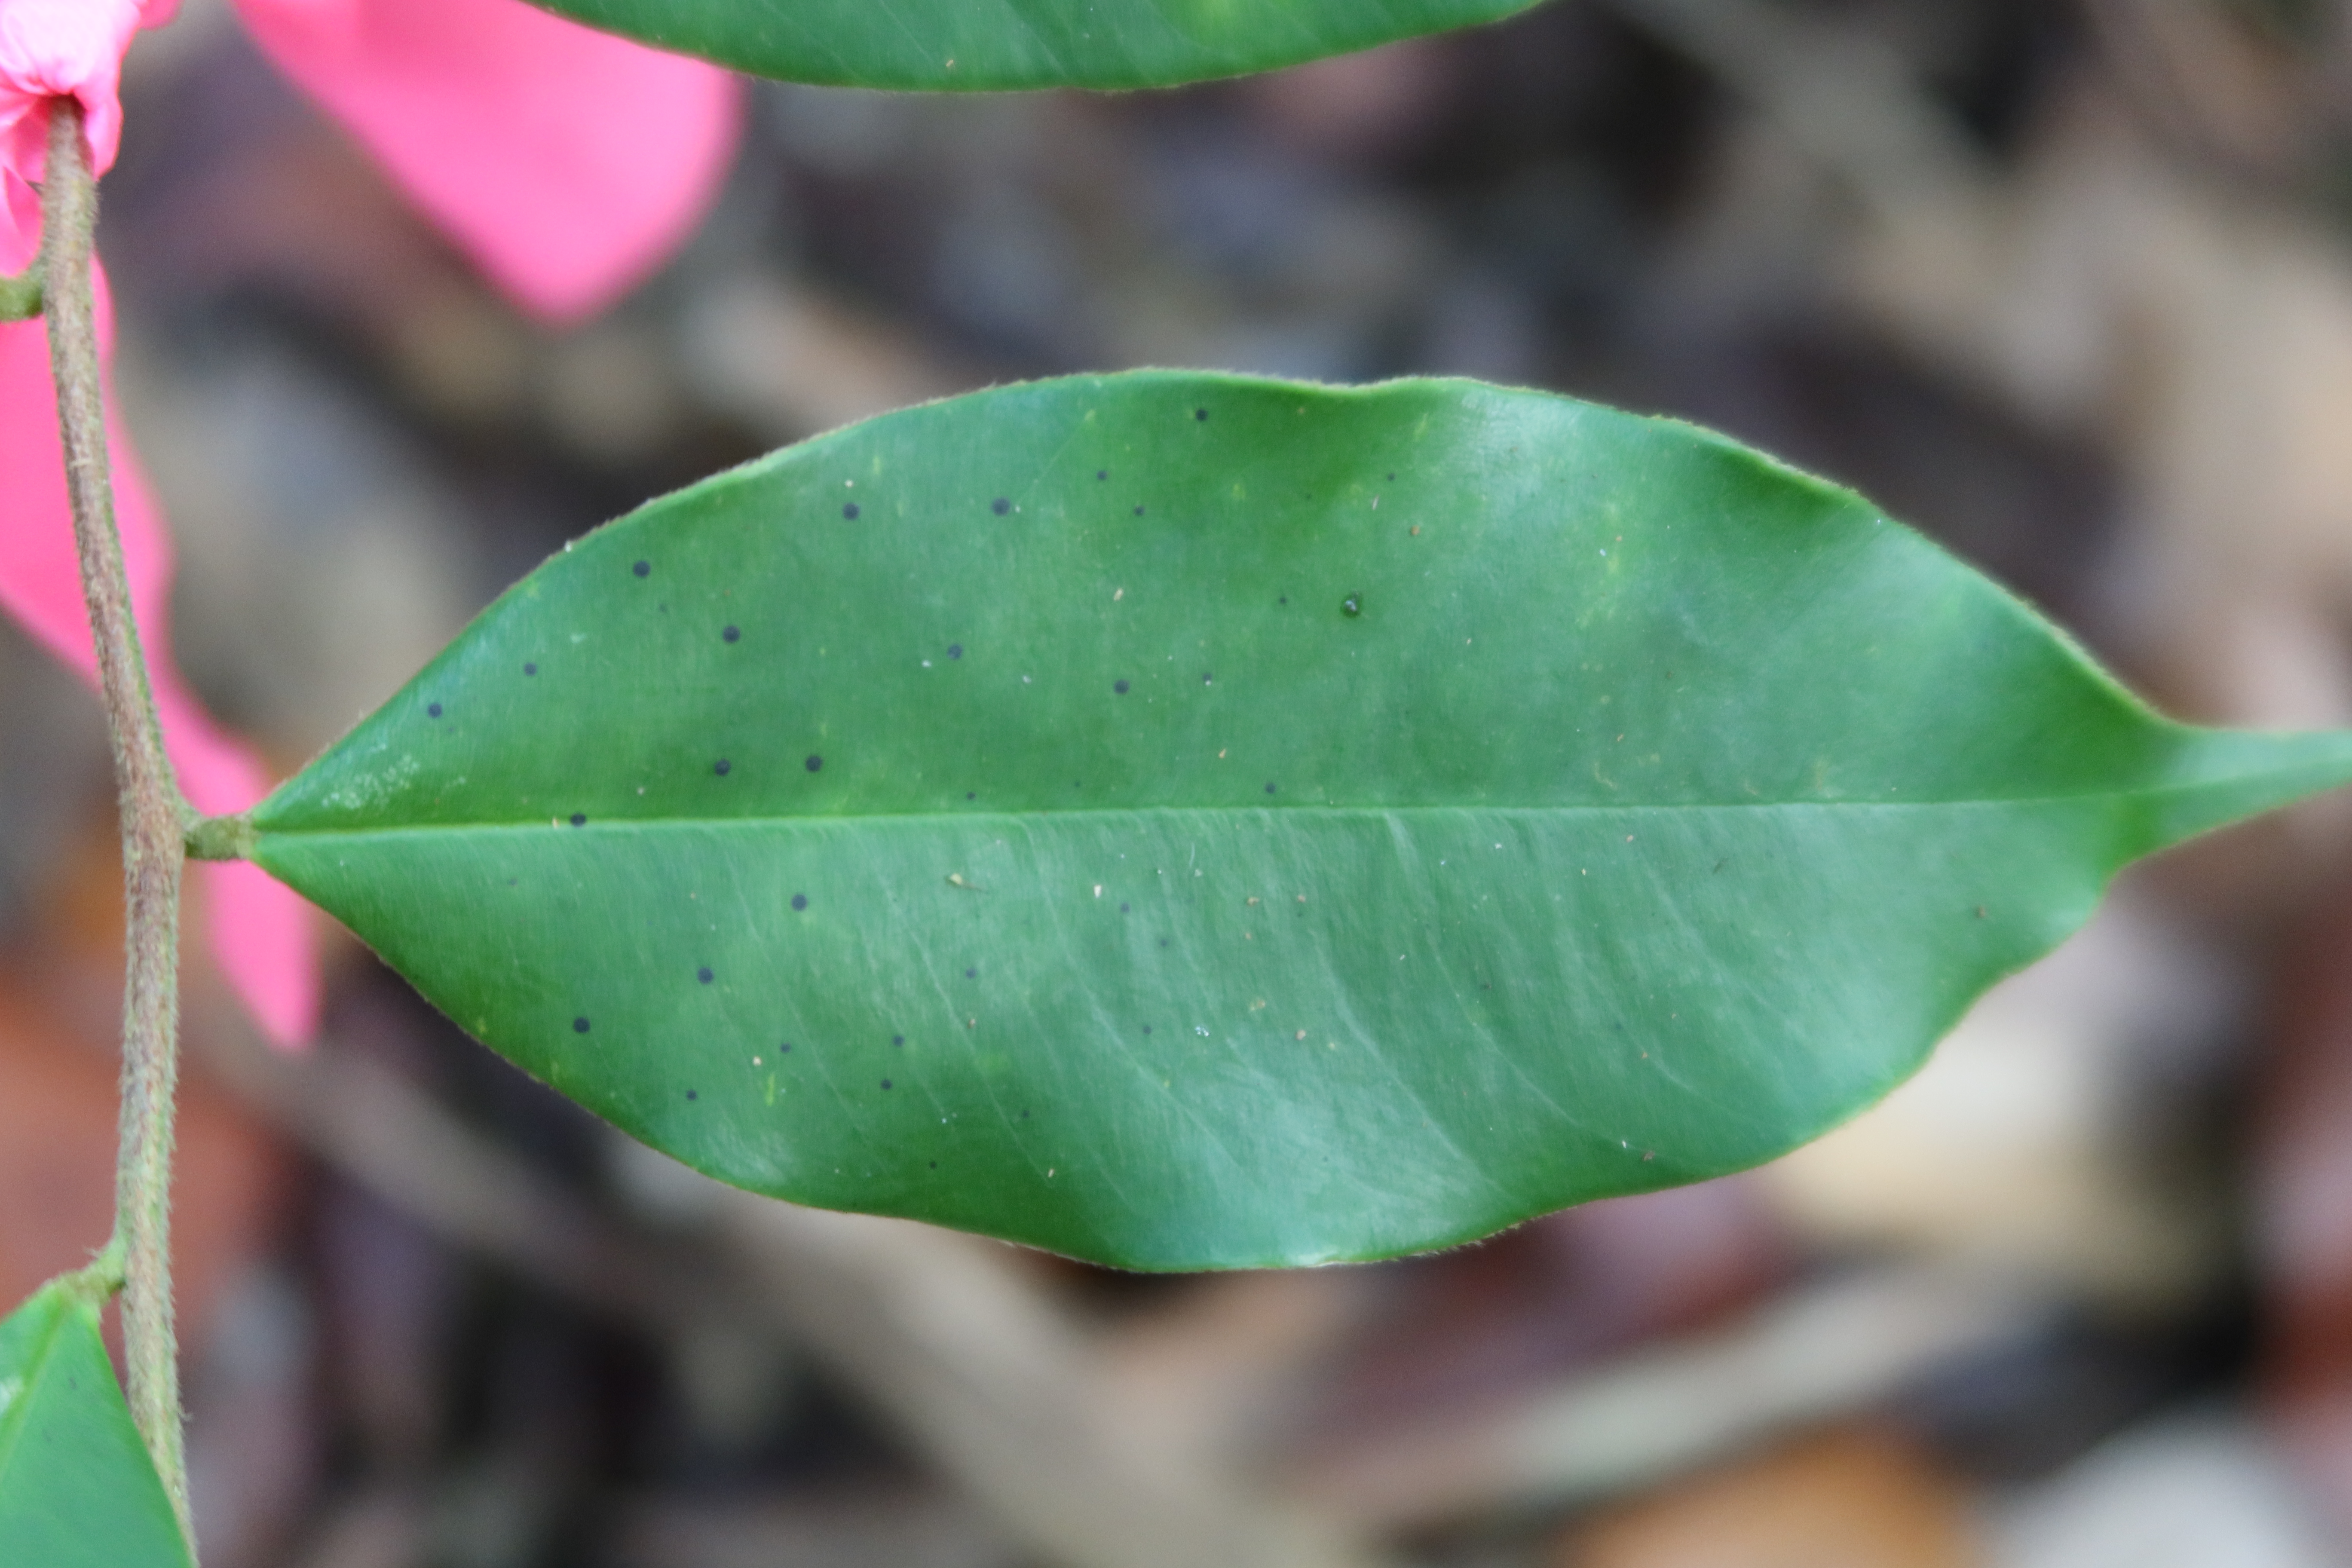
Label: Black spots